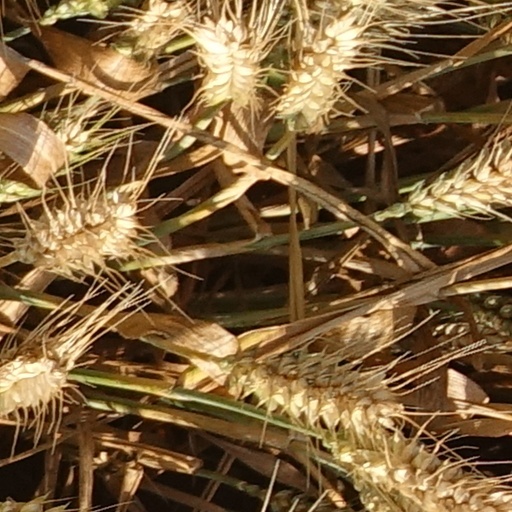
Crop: wheat